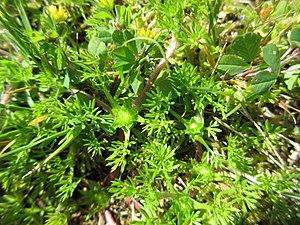
la plante fin avril, dans son habitat
Soliva sessilis est une espèce de plantes dicotylédones de la famille des Asteraceae, originaire d'Amérique du Sud.